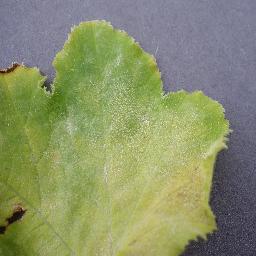
Label: Squash___Powdery_mildew